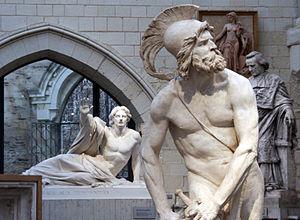
galerie David d'Angers, Angers, France
La galerie David d'Angers est un musée situé à Angers en Maine-et-Loire, dans le site de l'ancienne abbaye Toussaint. Il est dédié aux œuvres du sculpteur David d'Angers, dont il tient son nom. La collection est composée essentiellement des plâtres originaux qui sont les étapes préparatoires à la sculpture de bronze ou de marbre. L'établissement est labellisé « Musée de France ».